U.S. Acres

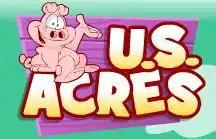
"U.S. Acres" logo featuring the strip's main character Orson

U.S. Acres (known as Orson's Farm outside the United States and as Orson's Place in Canada) is an American comic strip that ran in newspapers from 1986 to 1989, created by Jim Davis, author of the comic strip "Garfield".